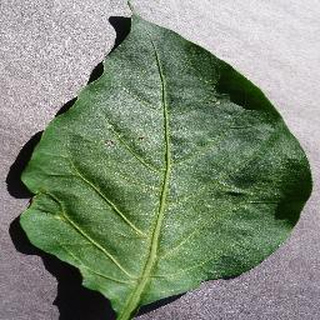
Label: healthy_bell_pepper